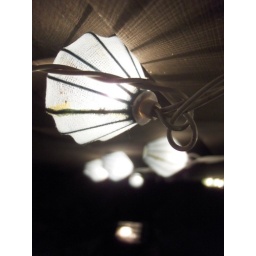
labor day weekend at the lake house in bridgman, michigan with 17 of our closest friends :D